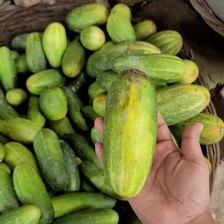
Label: cucumber